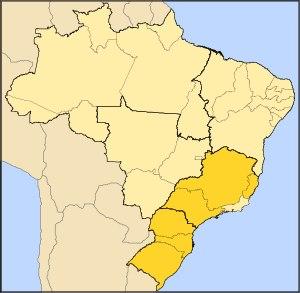
Le café de java est un café très connu qui provient de l'île de Java.
L'environnement au Brésil est l'environnement du pays Brésil. La question de l'environnement du Brésil est hors-norme à plus d'un titre : première zone de biodiversité au monde, la forêt brésilienne joue un rôle important dans le cycle du carbone mondial. La ressource en eau du territoire est exceptionnelle ; elle participe à une production agricole largement excédentaire et exportatrice, mais aussi à la production d'énergie.
Le caféier vient de la province de Kaffa, en Éthiopie. Sa culture se répand dans l'Arabie voisine, où sa popularité a profité de la prohibition de l'alcool par l'islam. Appelé K'hawah, qui signifie « revigorant », sa rareté l'a rendu très cher en Europe jusqu'au premier tiers du XVIIIᵉ siècle. Puis sa culture déferle en quatre vagues, Java des années 1720, La Réunion des années 1730-1740, le Suriname des années 1750-1770 et Saint-Domingue des années 1770-1780.
Le café est une boisson énergisante psychotrope stimulante, obtenue à partir des graines torréfiées de diverses variétés de caféier, de l'arbuste caféier, du genre Coffea. Il fait partie des trois principales boissons contenant de la caféine les plus consommées dans le monde, avec le thé et le maté.